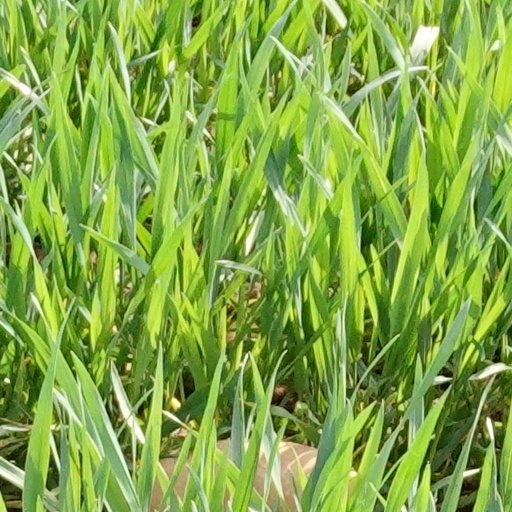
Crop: wheat